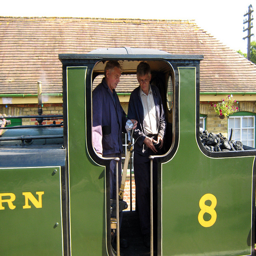
Two men are in the coal car of a train.
Two men standing next to each other on a train.
A couple of people on a green train.
Two men are in a green train with yellow lettering.
two men standing inside the cab of a coal truck on a train